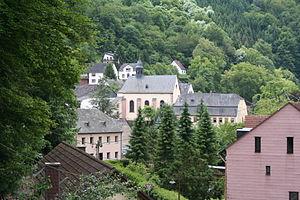
Auw an der Kyll
Auw an der Kyll est une municipalité allemande située dans le land de Rhénanie-Palatinat et l'arrondissement d'Eifel-Bitburg-Prüm.